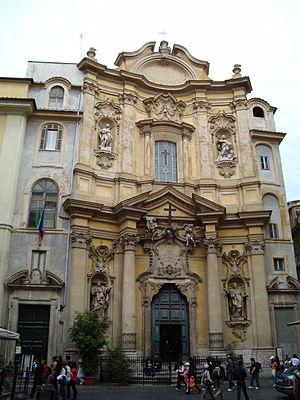
L'église Sainte-Marie-Madeleine à Piazza Maria Maddalena à Rome
L'église Santa Maria Maddalena est une église de Rome située dans le rione de Colonna sur la Piazza Maria Maddalena. Elle est considérée comme l'un des plus beaux exemples, à Rome, de construction dans le style baroque tardif.